Mac Holten

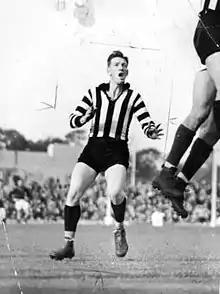
Holten as a football player.

Holten was born in Melbourne and educated at Scotch College, Melbourne. He left school at 16 to sell life insurance, but with the outbreak of World War II, he joined the Royal Australian Air Force in 1940 as a flying instructor and test pilot. He retired in 1946 with the rank of Flight Lieutenant and became a grocer.